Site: brandenburg
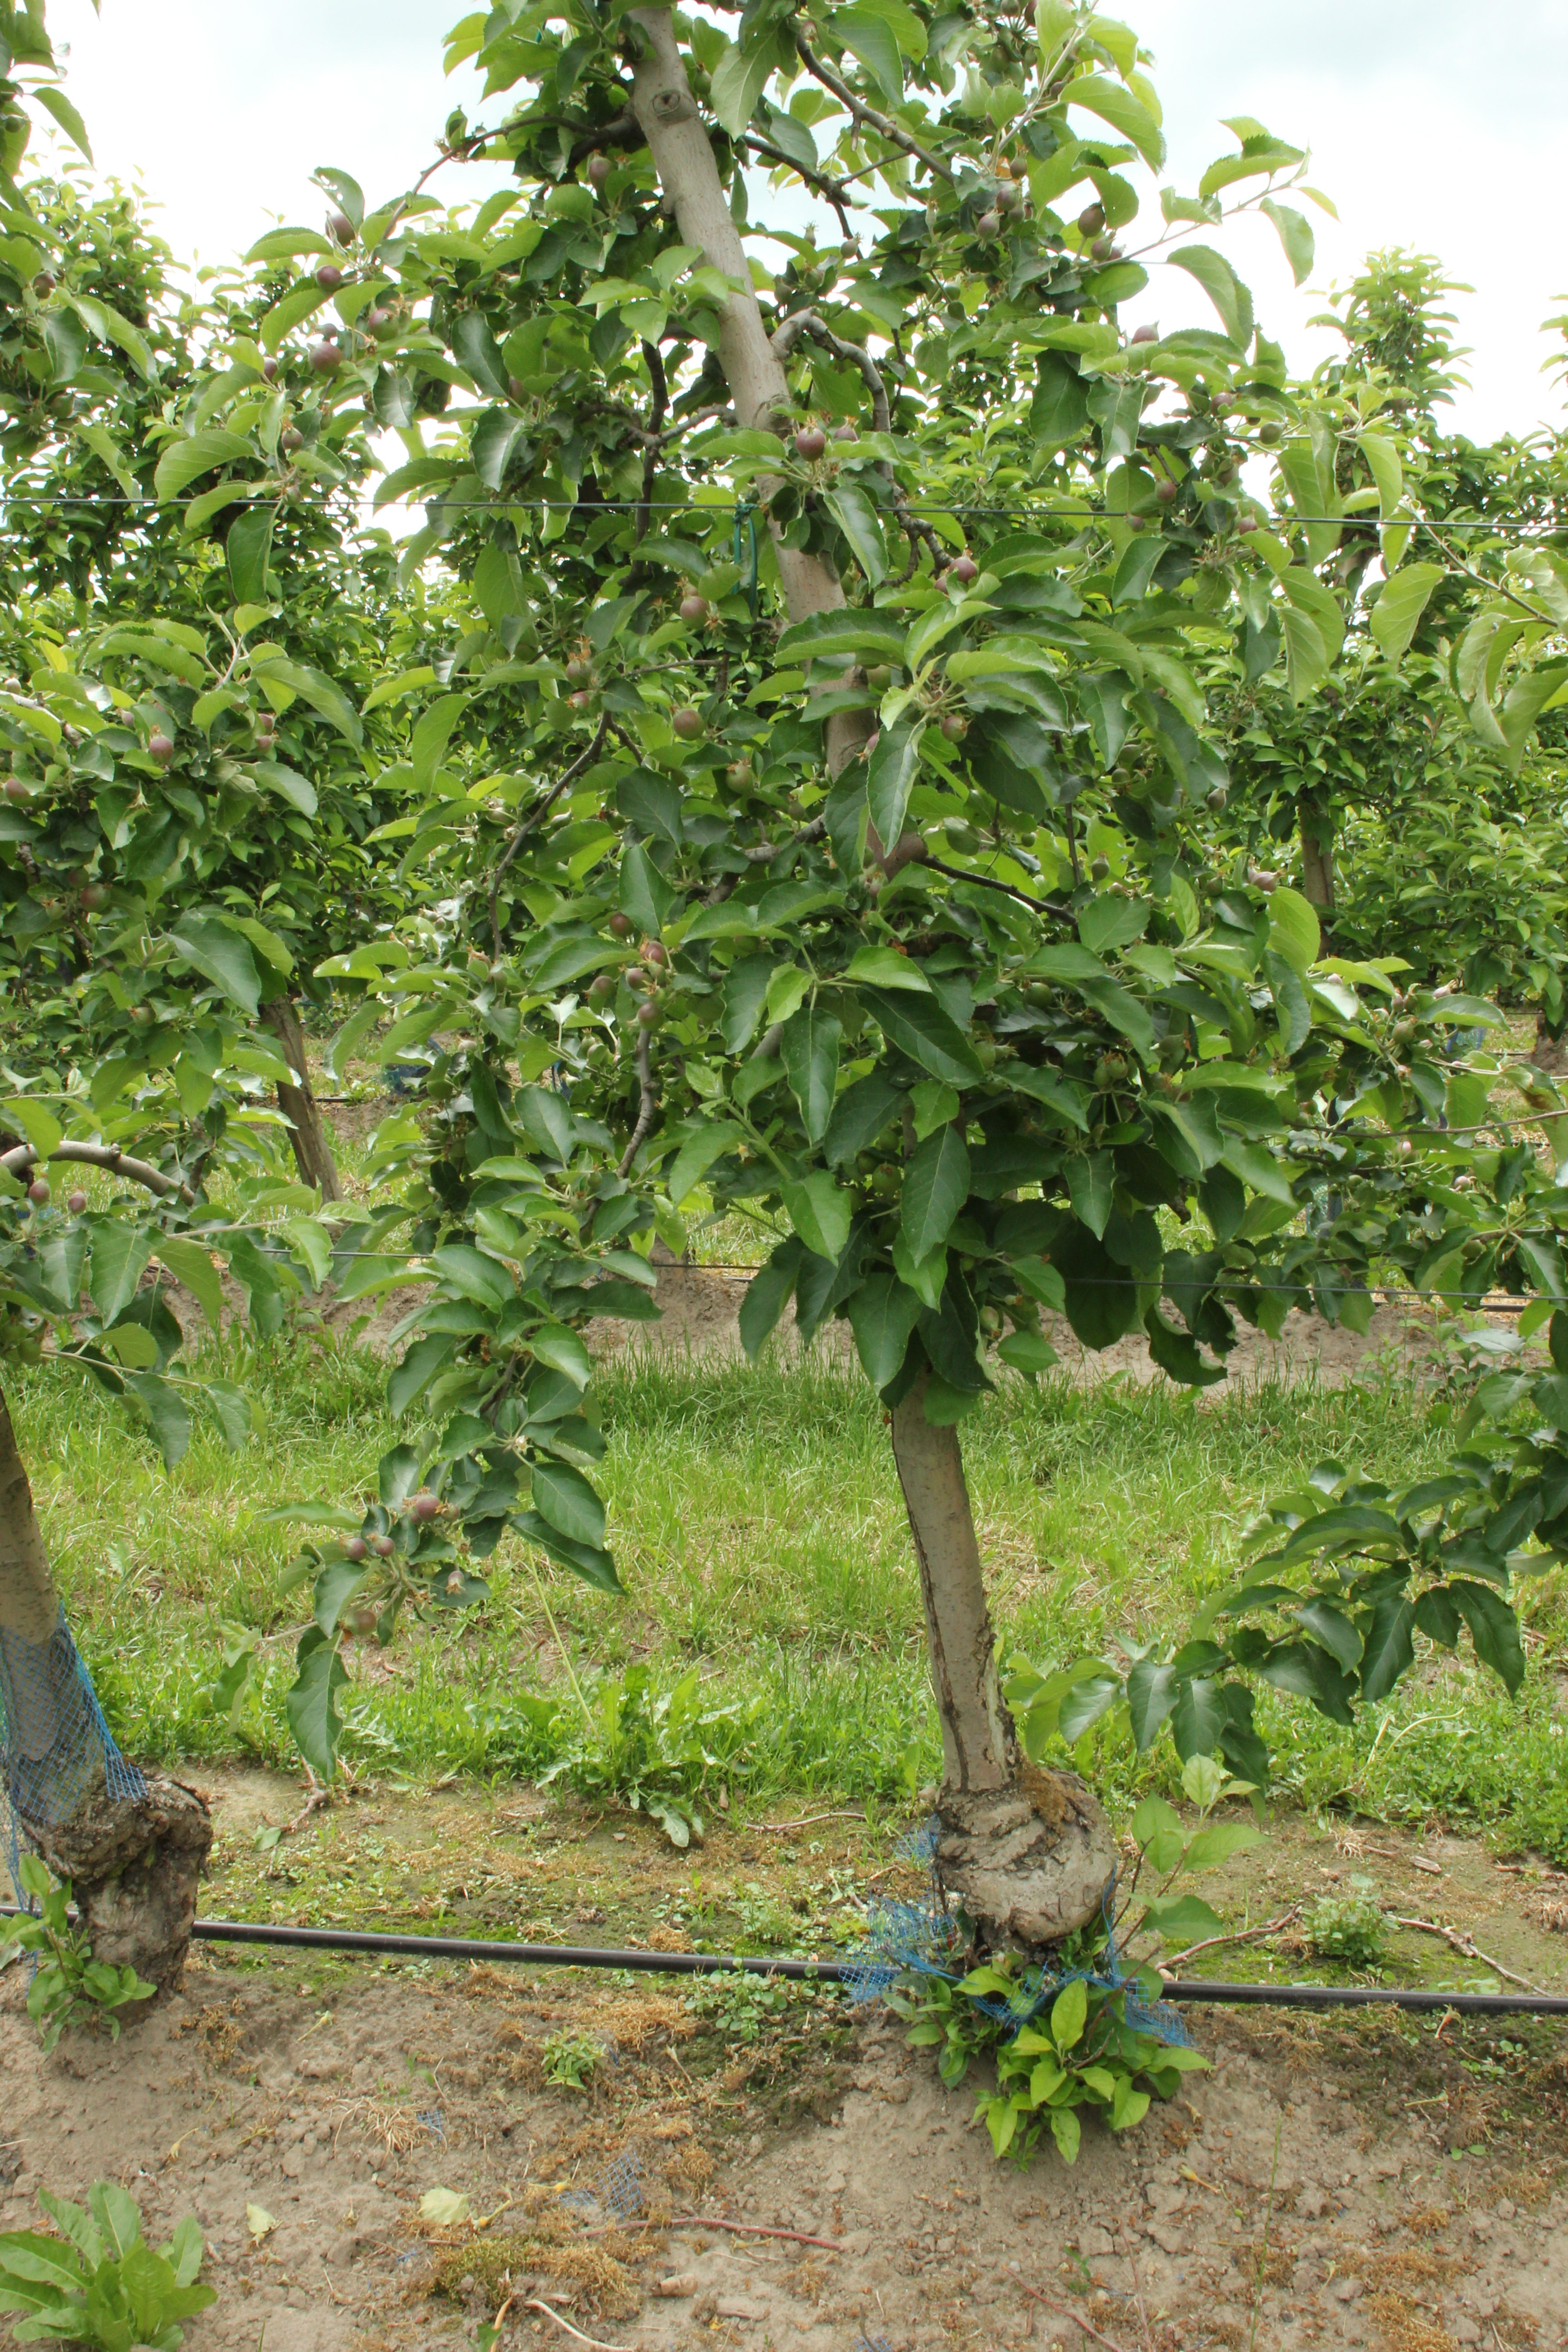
Growth stage (BBCH 72): Development of fruit